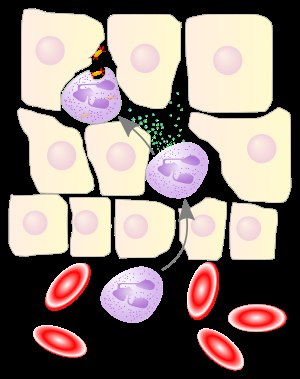
Uspecifikt immunforsvar
Neutrofile celler vandrer fra blodbanen og fagocyterer bakterier
Det uspecifikke immunforsvar, det medfødte immunforsvar eller det innate immunforsvar, der også kaldes det medfødte immunsystem, er det ene af de to systemer for immunforsvar, som hvirveldyr besidder. Det anden er det adaptive immunsystem. Det medfødte immunsystem er en evolutionært ældre forsvarsstrategi, og det er det dominerende immunsystem i insekter og primitive flercellede organismer, i planter og i svampe.